European Cup and UEFA Champions League records and statistics

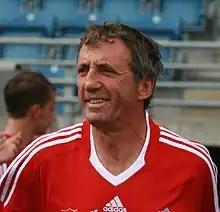
Alan Kennedy scored the decisive penalty kick in the 1984 final.

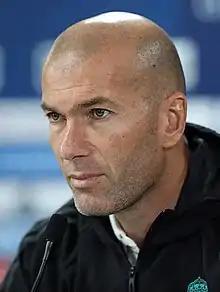
Zinedine Zidane and Juventus drew their first five games in 1998–99.

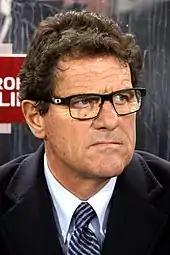
Fabio Capello's Milan became the first side to win all group stage matches in the 1992–93 season.

Nine clubs have won all of their six games in a group stage, on thirteen occasions. Real Madrid and Bayern Munich have done so the most, on three occasions, and the latter are also the only club to have two consecutive six-win group stages: